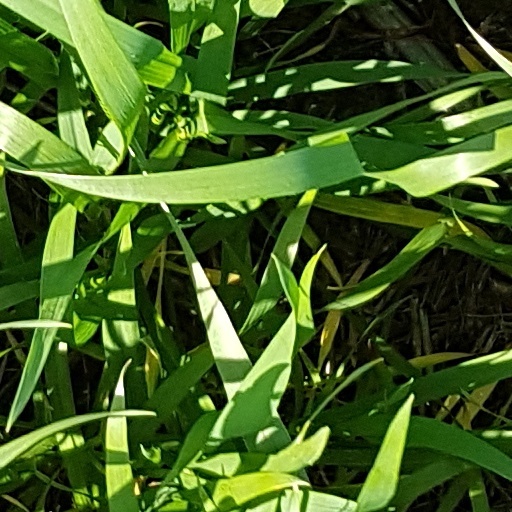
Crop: wheat